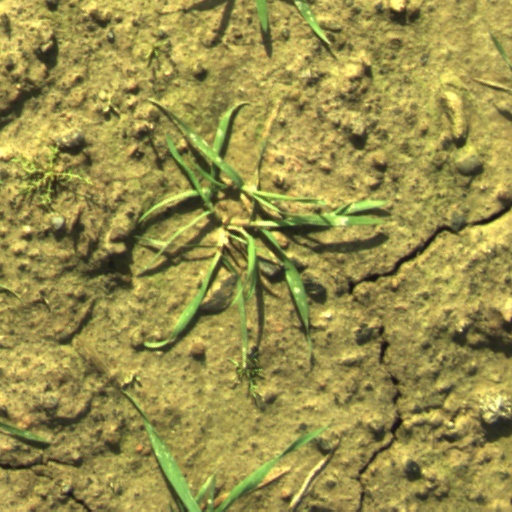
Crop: wheat